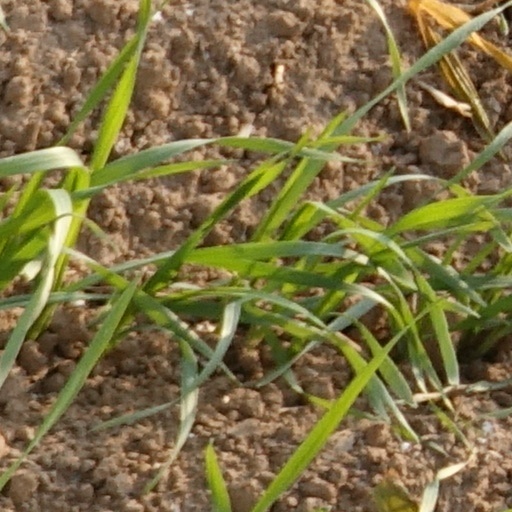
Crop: wheat